York Festival of Ideas

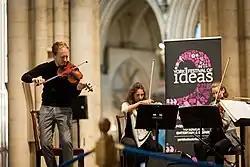
Performance in York Minster at the 2018 festival

York Festival of Ideas is a cultural festival in York which runs for two weeks every year in June. Launched in 2011 as a partnership between the University of York and major cultural organisations in the city including York Theatre Royal, York Museums Trust, the National Centre for Early Music and the Joseph Rowntree Foundation, it has since expanded to incorporate many more organisations not only from around the city but also from across the UK.